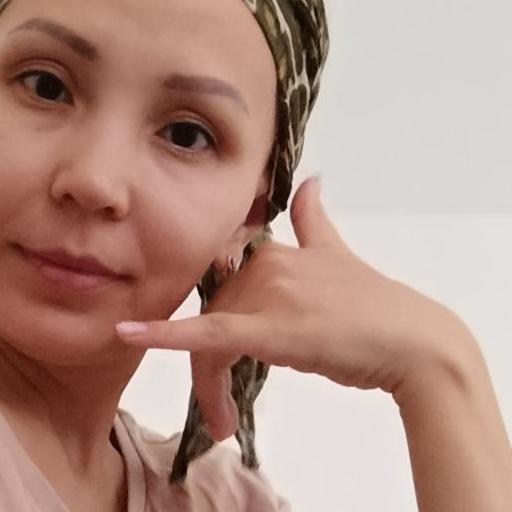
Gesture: call